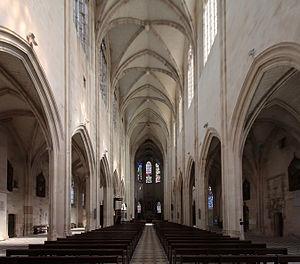
La basilique Notre-Dame de Cléry-Saint-André est un édifice religieux situé à Cléry-Saint-André dans le département du Loiret. Aujourd'hui église paroissiale de la communauté catholique de Cléry, elle est à la fois collégiale, chapelle royale et basilique mariale en raison de la dévotion à Notre-Dame qui s'y est développée.